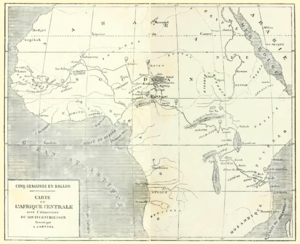
illustration du livre de Verne ""Cinq semaines en ballon"" pages 180-181"